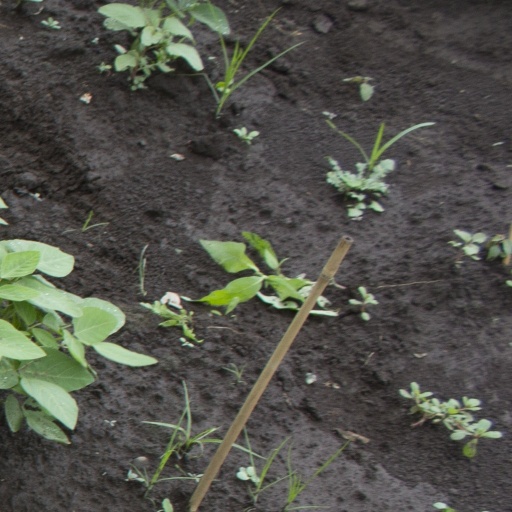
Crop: soybean